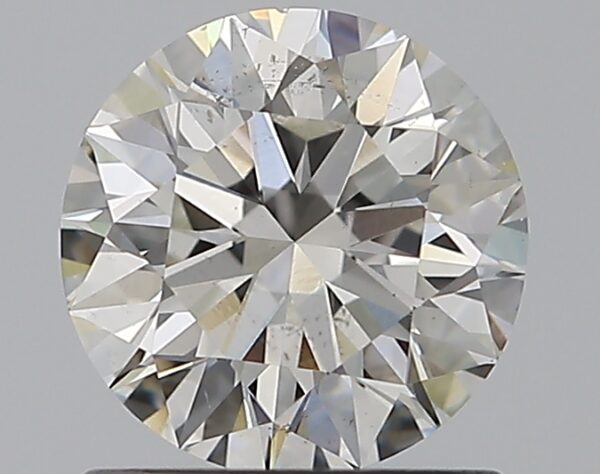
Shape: round
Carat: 0.9
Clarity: SI1
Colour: H
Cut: EX
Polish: EX
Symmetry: EX
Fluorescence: N
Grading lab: GIA
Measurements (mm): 6.12 x 6.15 x 3.85